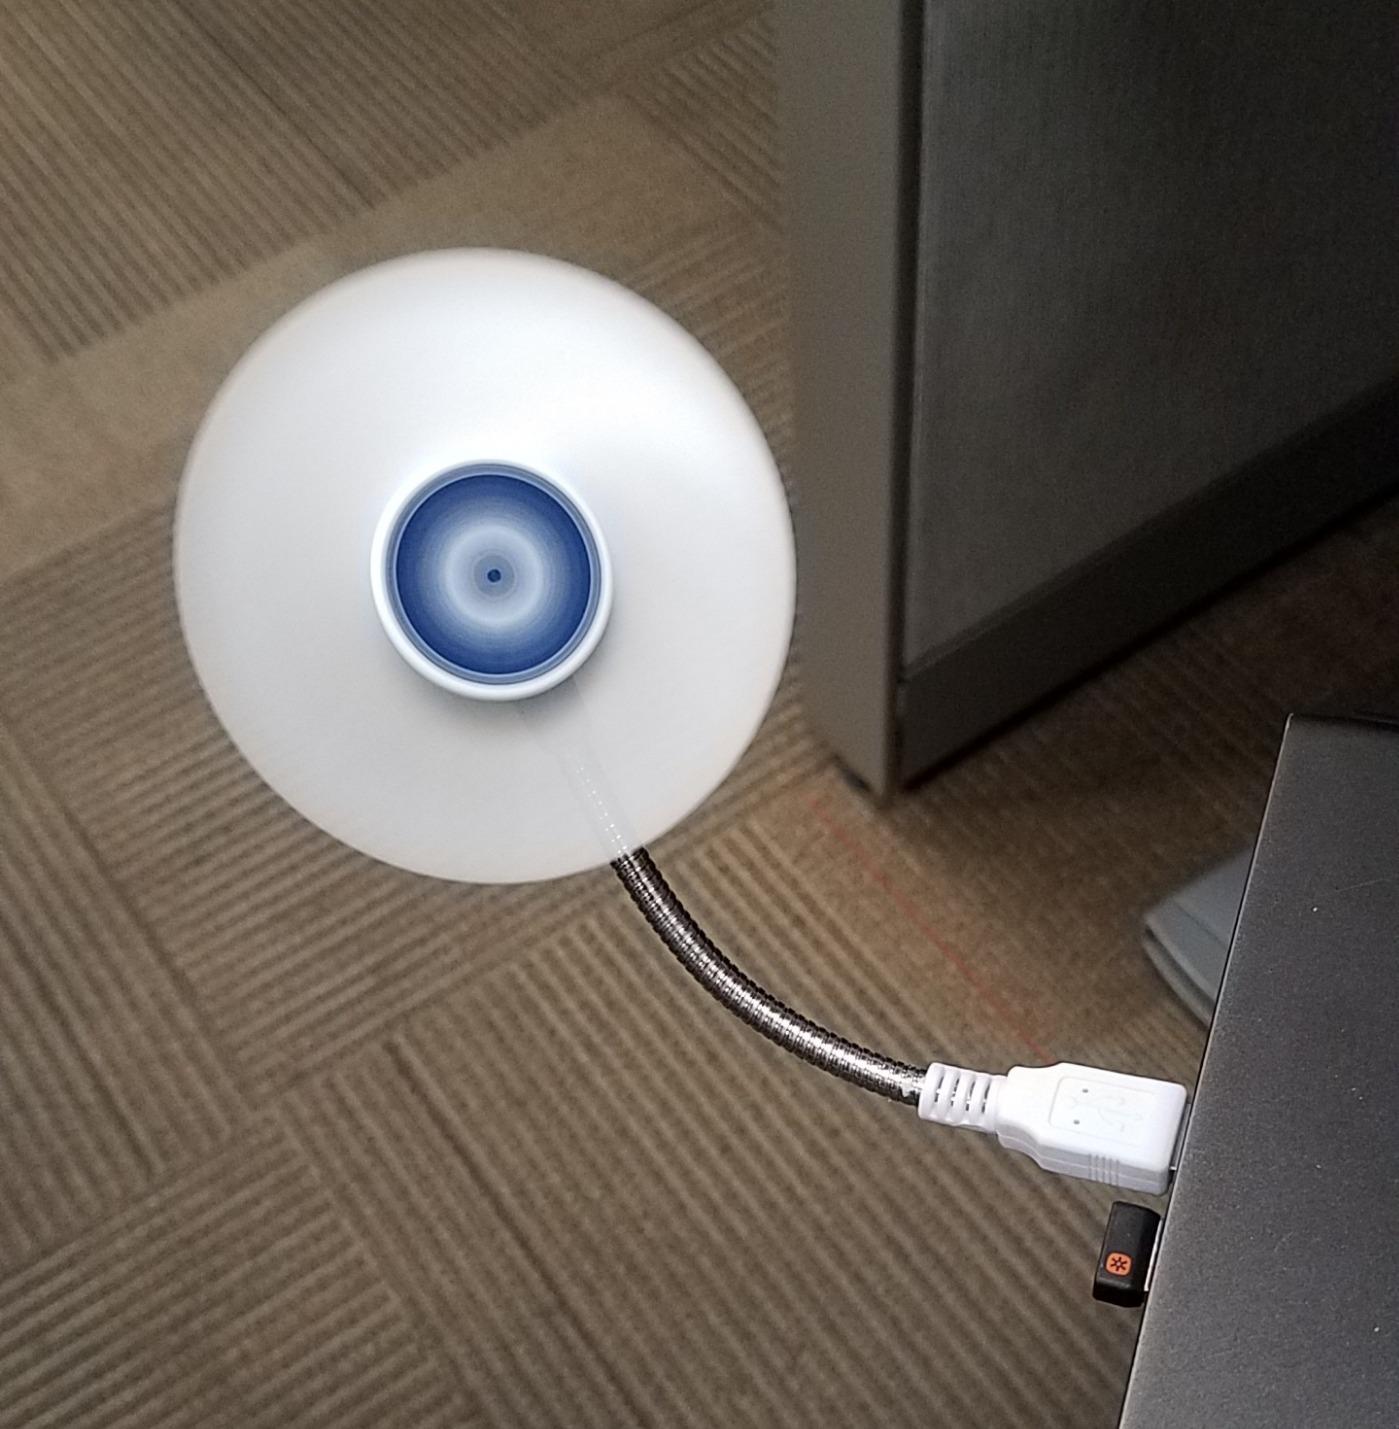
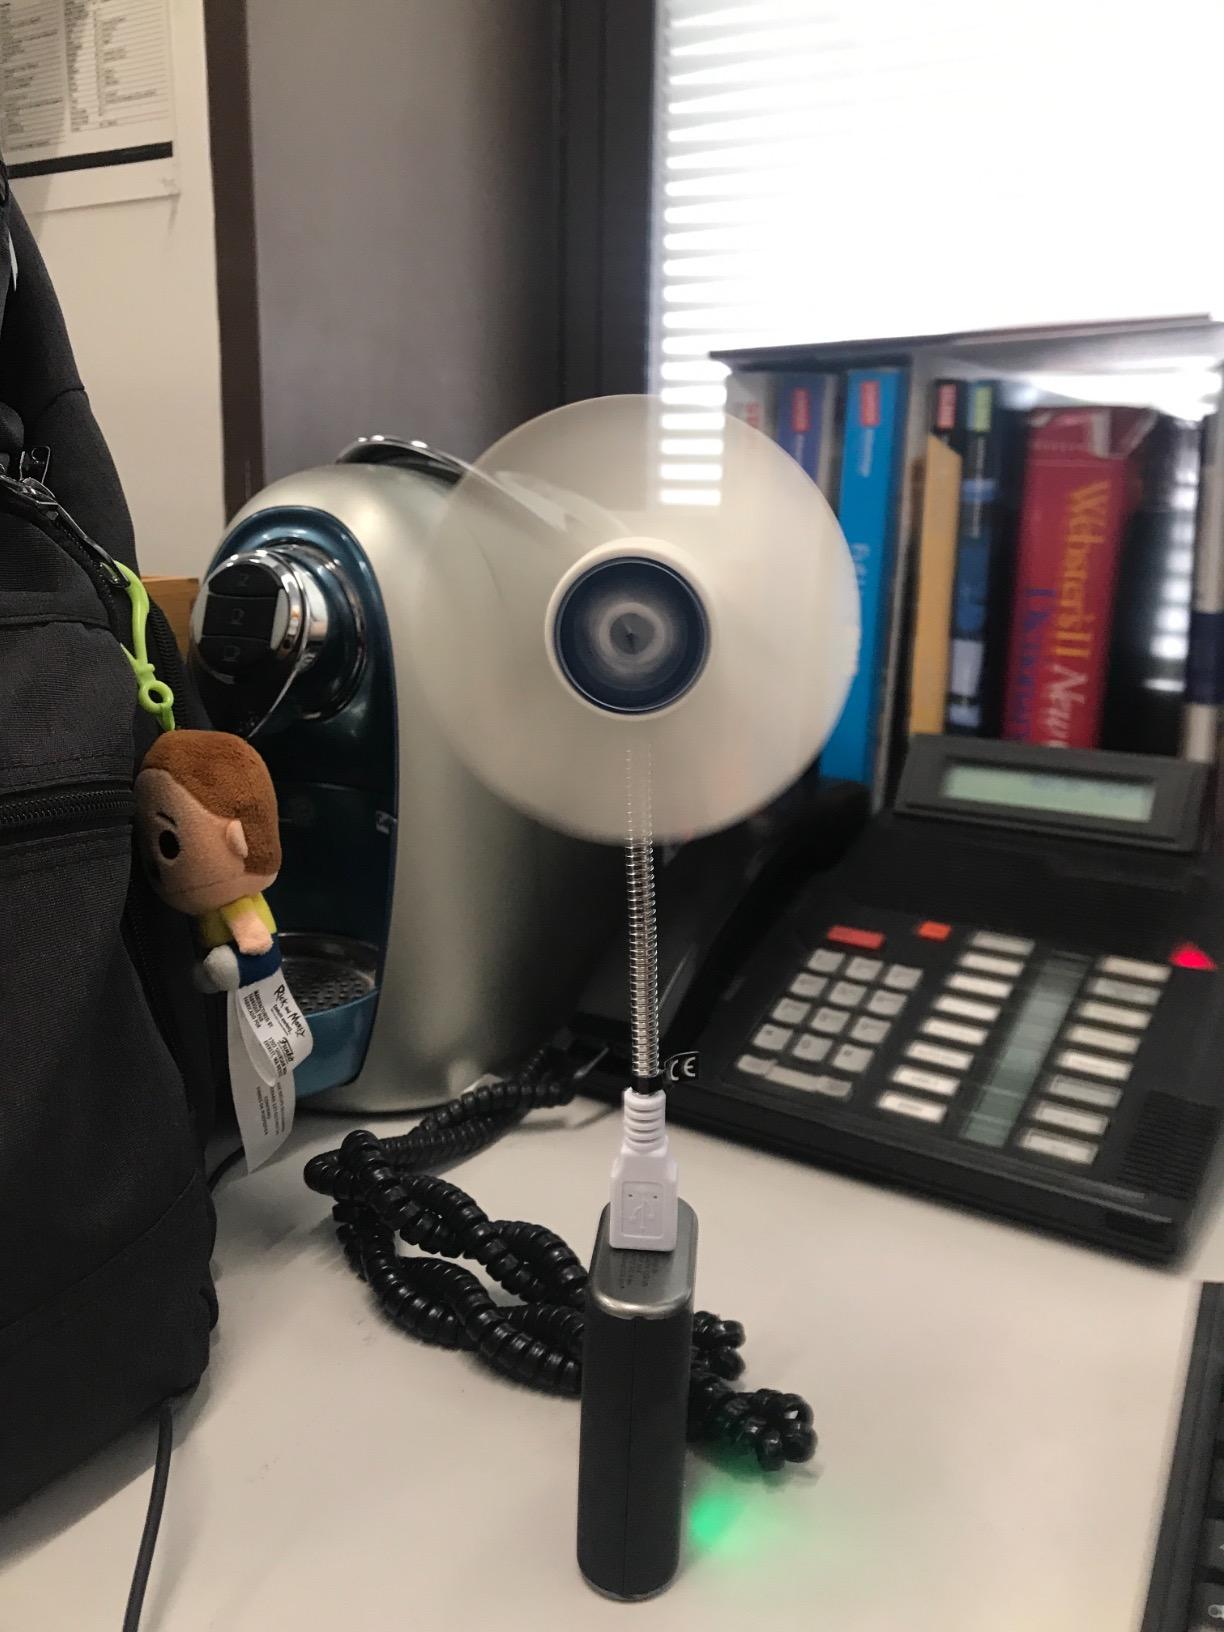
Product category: fan
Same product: yes